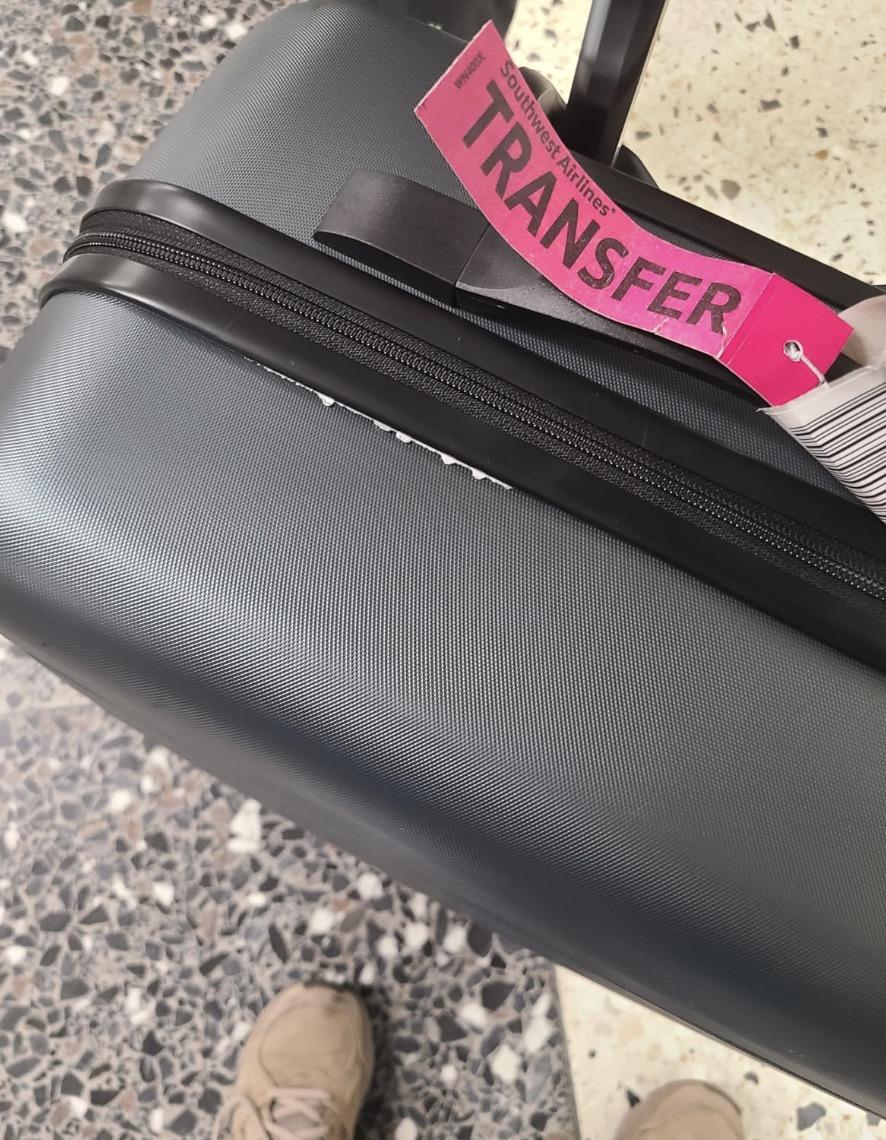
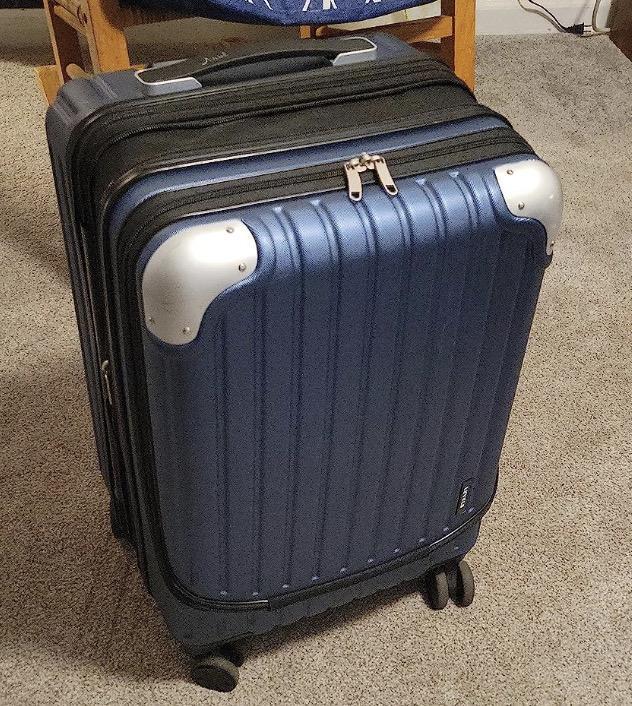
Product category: items_tea
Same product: no